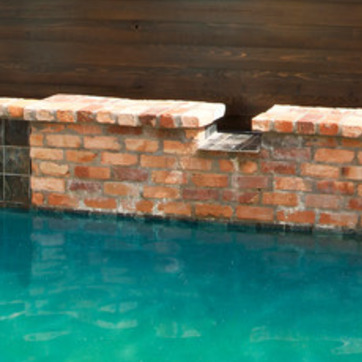
Material: brick